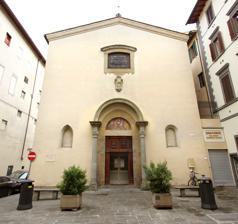
Building: Santi Simone e Giuda, Florence
Country: Italy
Year built: 1243
Facade Interior Santi Simone e Giuda (Saints Simon and Jude ) is a church in Florence , situated on the Piazza San Simone in an area of narrow streets between the Piazza Santa Croce and the Piazza della Signoria . The present structure dates from 1243 but underwent a major renovation designed by Gherardo Silvani in 1630. Today it is affiliated with the Ukrainian Greek Catholic Church . History The church began its life in 1192 as a small oratory situated outside the city walls in vineyards owned by the monks of the Badia Fiorentina . It was enlarged in 1209 and then completely re-built in 1243. The new building was consecrated in 1247 by Bishop Ardengo Trotti [ it ] and was designated a parish church. It was badly damaged when the Arno flooded in 1527. Amongst the damage was the loss of the ciborium which had been made of wood and was completely washed away. Serious renovation of the church did not begin until the first quarter of the 17th century when the archbishop of Florence, Alessandro Marzi Medici, elevated its status to a priory and named Giovanni Niccolai as its first prior in 1608, a post he held until his death in 1642. Niccolai came from a wealthy and cultured Tuscan family and initiated the renovation of the church. By 1619 a new high altar made of Carrara marble was added  and the choir stalls and presbytery were completely renovated under the patronage of Bartolomeo Galilei, a relative of Galileo . The next stage of the renovation began in 1630. It was designed by Gherardo Silvani and paid for by the nephew of Bartolomeo. Also called Bartoleomeo Galilei, he was a Knight of Malta and steward to Leopoldo de' Medici . The final stage of Silvani's renovation (a richly decorated ceiling) was completed in 1665. The church contains numerous emblems of both the Galilei family and the Knights of Malta. Burials Notable Florentines buried in the church include Raffaellino del Garbo (ca. 1466–1524), painter Andrea Salvadori (1591–1634), poet and librettist References